Eugene Bridges

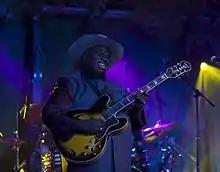
Eugene Bridges, Kidgeeridge Music Festival, May 2015

Eugene Bridges (born March 30, 1963), usually credited as Eugene "Hideaway" Bridges, is an American blues and soul singer, songwriter, guitarist, and bandleader who has released seven albums and has performed widely in the US, Asia, Europe, Australia, and New Zealand.